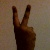
The image shows a hand gesture representing the number 2 in Indian Sign Language.